Japanese cruiser Akitsushima

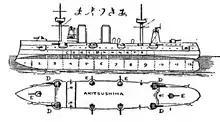
Plans of "Akitsushima" as of 1904

The hull design of "Akitsushima" was based closely on that of the last vessel to be constructed in the "Matsushima" class, namely , retaining the same double-bottom hull construction, water-tight compartments and the same machinery. She was the last ship in Japan to be built of imported steel.